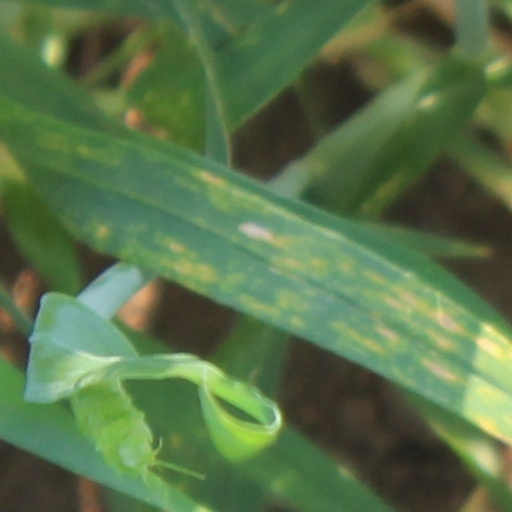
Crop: wheat